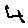
Label: 4